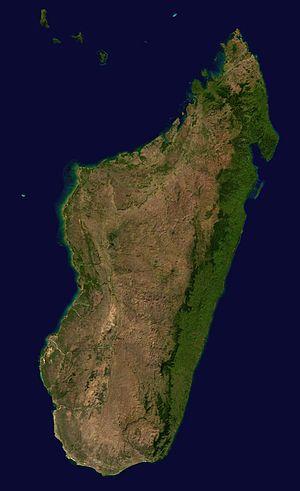
Une île est une masse de terre entourée d'eau de manière permanente ou parfois de manière temporaire en fonction des marées. L'eau baignant les îles peut être celle d'un océan, d'une mer, d'un lac ou d'un cours d'eau. Les îles peuvent être temporaires ou permanentes, isolées ou groupées avec d'autres îles et peuvent alors former un archipel. Une petite île est parfois désignée sous les termes d'îlot ou d'îlet.